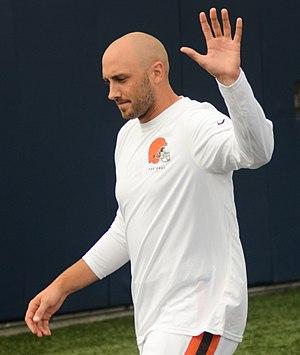
Brian Axel Hoyer, né le 13 octobre 1985 à Lakewood en Ohio, est un Américain, joueur professionnel de football américain évoluant actuellement comme réserviste au poste de quarterback au sein de la franchise des Patriots de la Nouvelle-Angleterre dans la National Football League.